History of Terni, Umbria

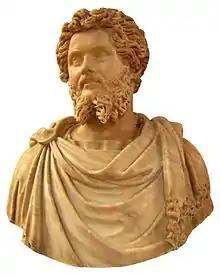
Lucius Septimius Severus

It dates back to the beginning of the third century A.D. that the "Tabula Peutingeriana" testified that the reference route of the Via Flaminia was no longer the western one, from Narnia to Mevania, but the eastern one passing through Terni, contrary to the "itinerarium Gaditanum" of two centuries earlier, which indicates the former as the preferred route. In 193 L. Septimius Severus, as emperor, appointed by the legions of Illyria, met the senatorial delegation at Interamna who came to pay homage to him for his office and to ask his pardon.